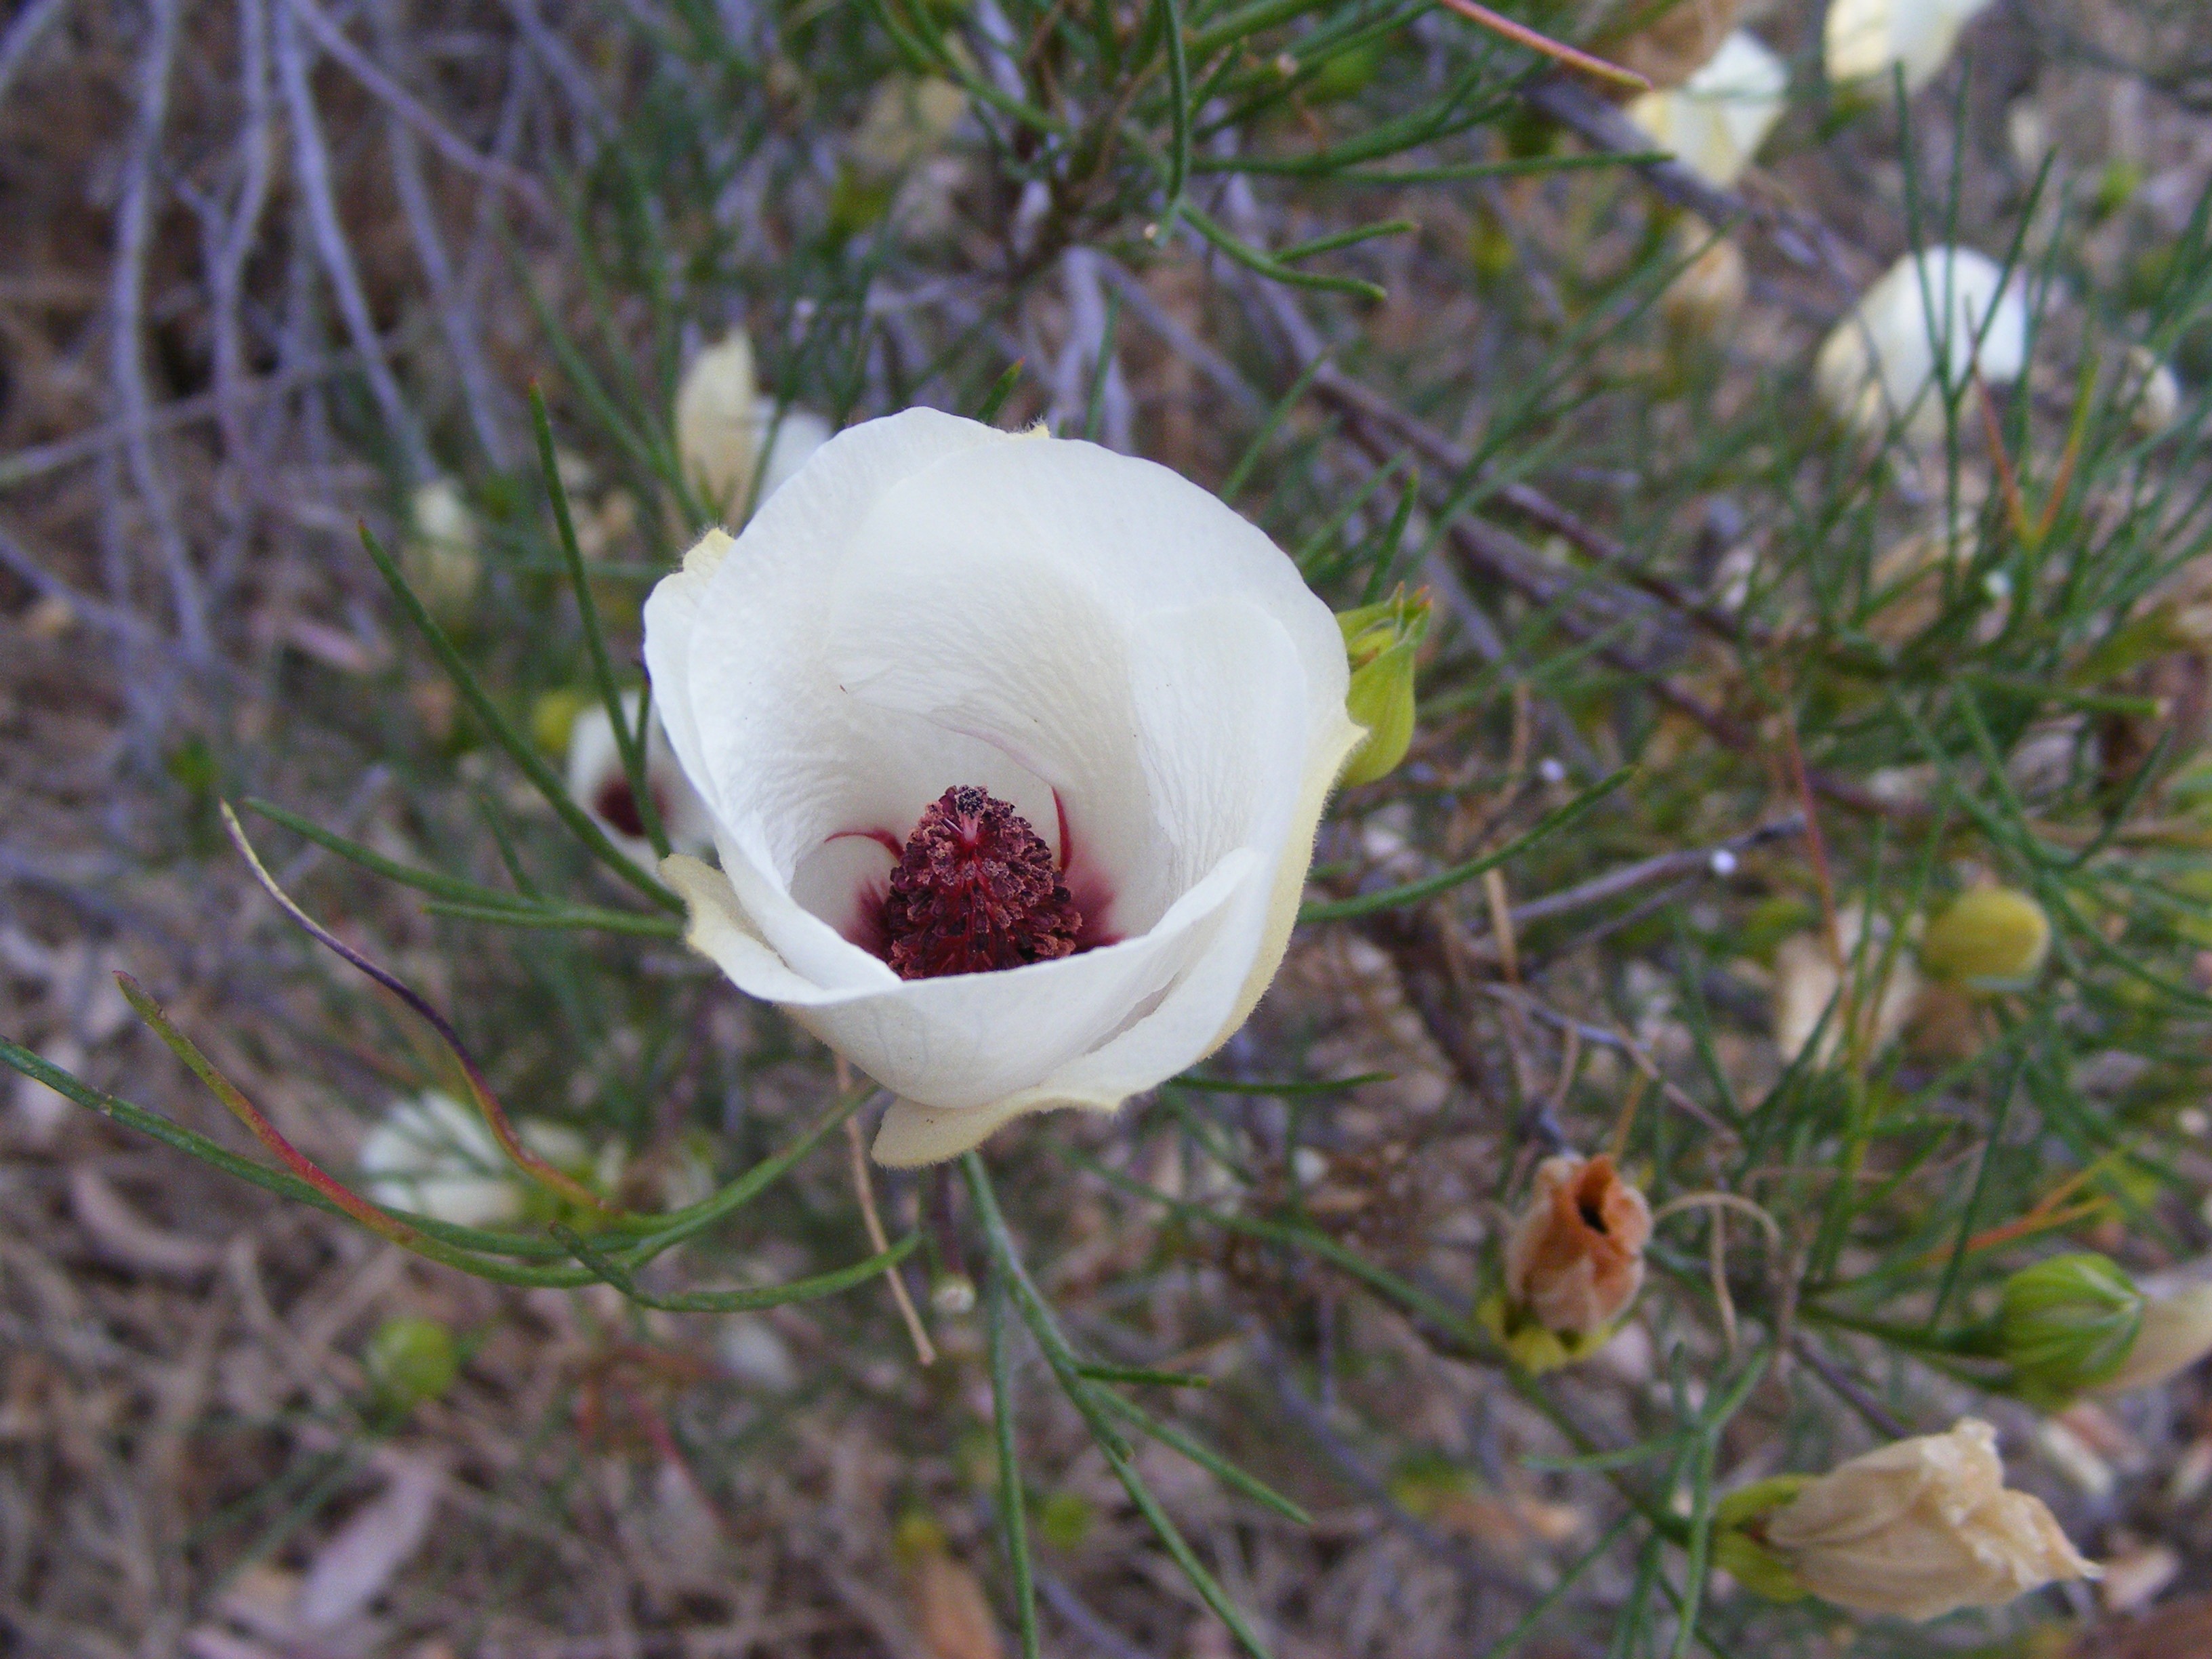
nature, blossom, plant, flower, petal, botany, flora, wildflower, outback, peony, drought, macro photography, flowering plant, desert flower, land plant, calochortus